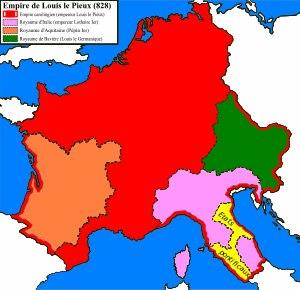
Pépin Iᵉʳ d'Aquitaine est un carolingien, roi d'Aquitaine de 817 à 832 puis de 834 à 838. Il est le fils de Louis le Pieux et d'Ermengarde de Hesbaye.
Louis Iᵉʳ dit « le Pieux » ou « le Débonnaire », né en 778 à Cassinogilum et mort le 20 juin 840 à Ingelheim, près de Mayence, est roi d'Aquitaine jusqu'en 814, puis empereur d'Occident de 814 à sa mort en 840. Il est le fils de Charlemagne et de Hildegarde de Vintzgau.